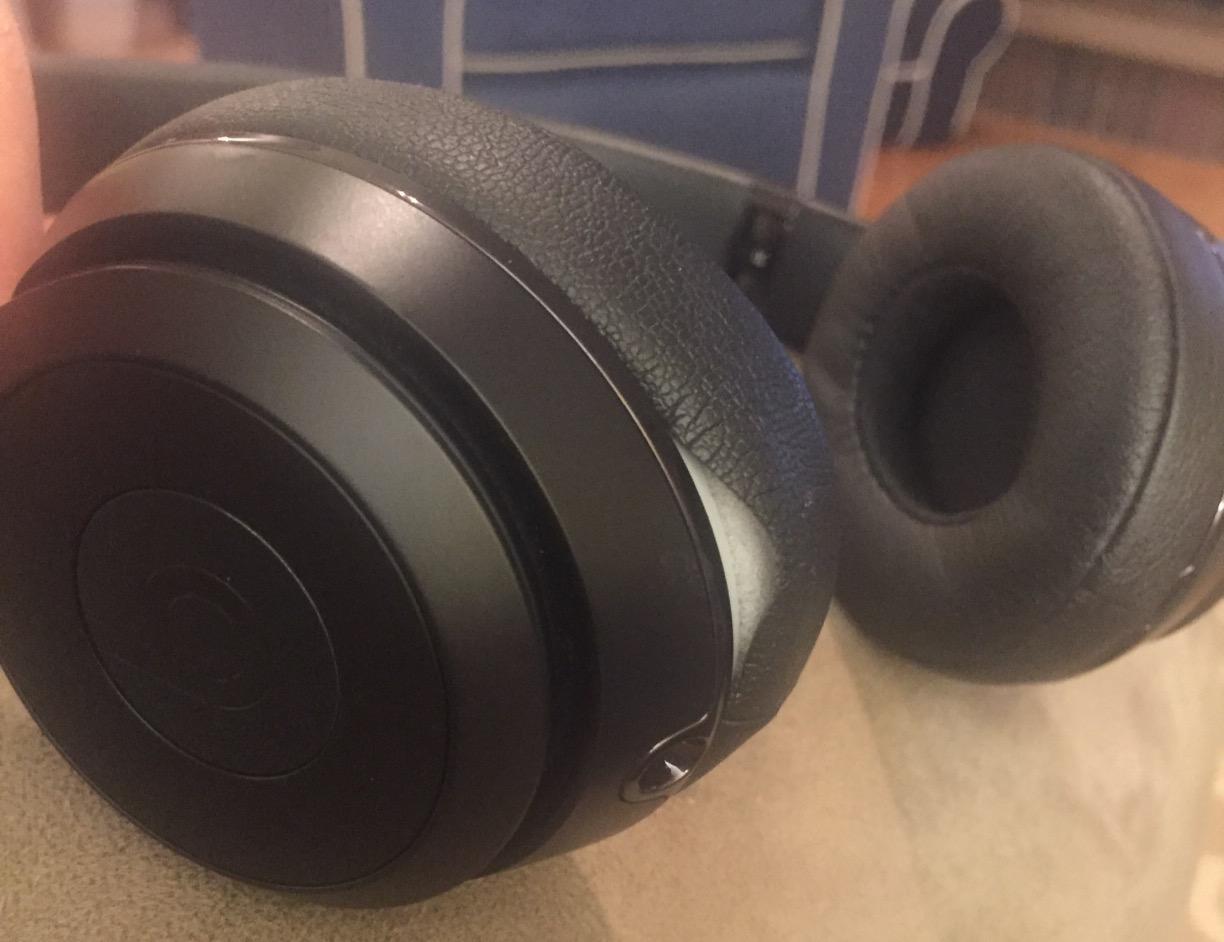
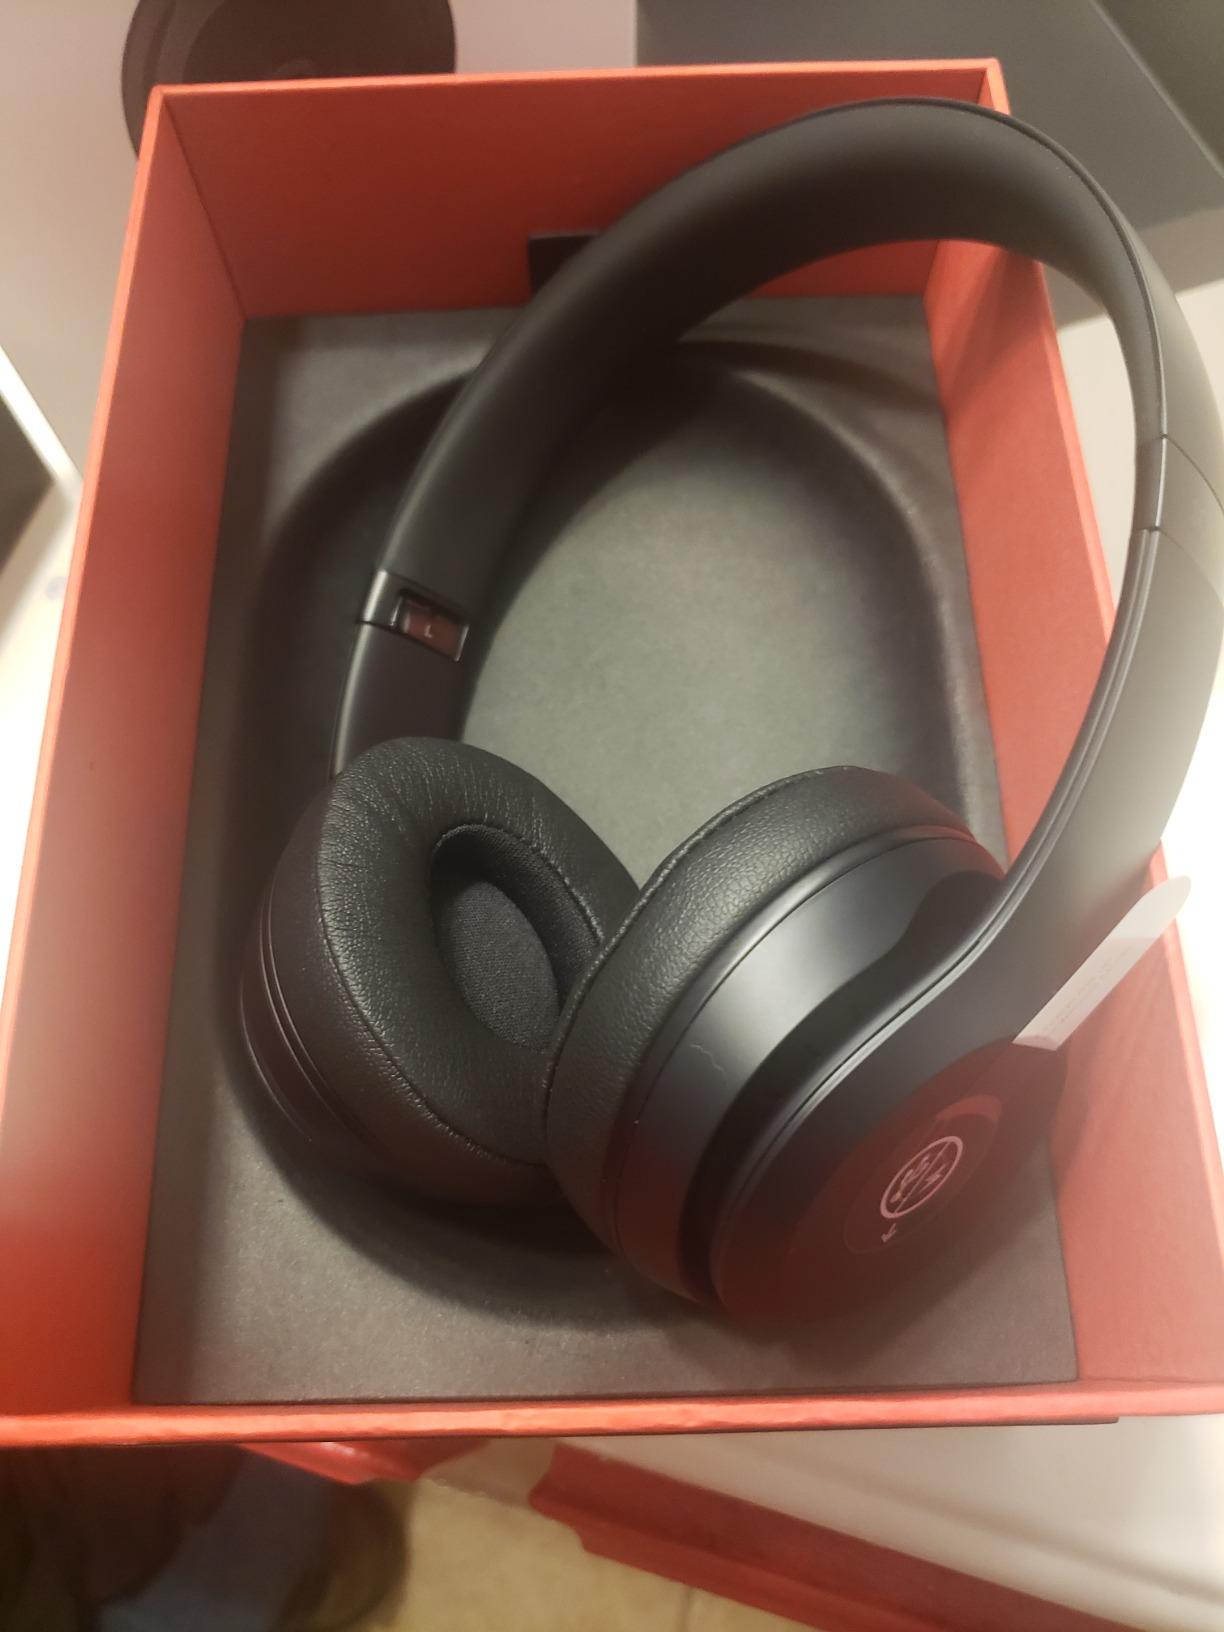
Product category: headphones
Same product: yes